Gintama

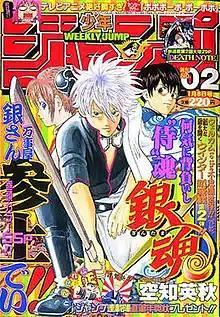
Cover of the first issue of the "Weekly Shōnen Jump" magazine that featured the manga

In 2003, Hideaki Sorachi was an up-and-coming manga artist who had already created two one-shots for the "Weekly Shōnen Jump" magazine. Although he was preparing to write his first serialized series, his editor suggested he create a manga series based on the Shinsengumi, mostly inspired by an upcoming TV drama about the 1860s troupe as depicted by idol actors. Sorachi attempted to create this series since he admitted to liking the Shinsengumi but ultimately failed to get anything off the ground. Instead of abandoning the idea completely, he remained focused on the historical Japanese era but began to create his own story, adding in elements of science fiction and fictionalizing many of the figures from the era to create a story more to his liking. The original title of the series was meant to be , but it did not have any impact on Sorachi. After a great debate, he decided to go with the name "Gintama" after discussing it with his family, deciding on a name that sounded close to the edge without being completely off it. Although Sorachi considered the one-shot "Samuraider" to be very poor, the setting of one-shot served as the base for "Gintama" such as the addition of alien characters. Sorachi liked the Bakumatsu and Sengoku periods due to how both were eras of change and thus presented the positive and negative points of humanity. The series was then set in an alternate Bakumatsu to give a bigger significance to the characters' bushido as in that time samurais were at the low point of their lives. Sorachi also cited the manga series "Rurouni Kenshin", set during the Bakumatsu and Meiji periods, as a major source of inspiration.